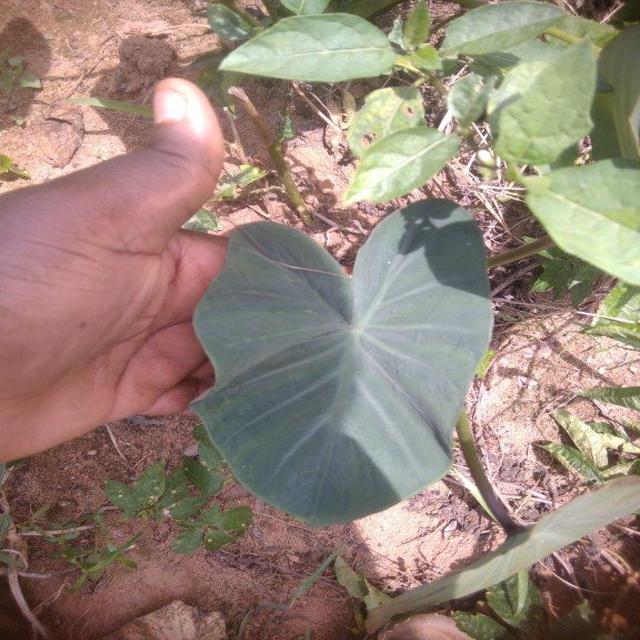
Label: Early_Blight